Mosquito Island House

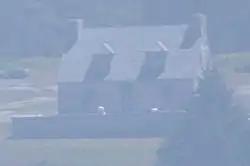

The Mosquito Island House is a historic house on Mosquito Island, off the southern coast of St. George, Maine in the Gulf of Maine. Probably built in the late 18th century, it is unique in the state as a Cape style house constructed out of granite blocks. The house was listed on the National Register of Historic Places in 1983. The island is private property, owned since 1995 by John Malone, one of Maine's largest landowners.